Sam Ehlinger

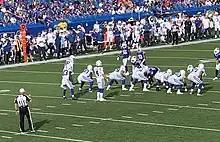
Ehlinger in a 2022 preseason game against the Buffalo Bills

Ehlinger was drafted by the Indianapolis Colts in the sixth round, 218th overall, of the 2021 NFL draft. On May 19, 2021, he signed his four-year rookie contract with the Colts. Ehlinger came into his rookie season competing for the backup position against Jacob Eason.